Dornier 228

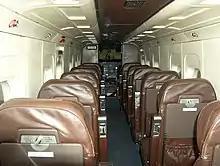
Two-abreast cabin

In 2002, RUAG took over the Services and Components divisions from Fairchild Dornier, including the Dornier 228 production rights.